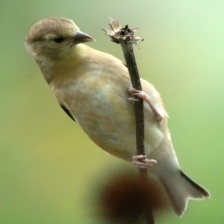
Species: AMERICAN GOLDFINCH
Scientific name: SPINUS TRISTIS
ImageNet parent category: goldfinch